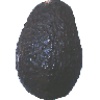
Label: avocado